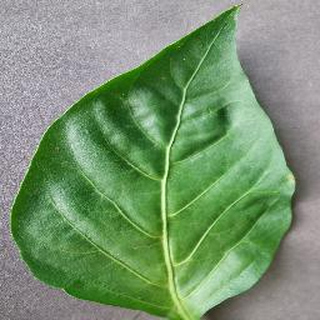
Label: healthy_bell_pepper